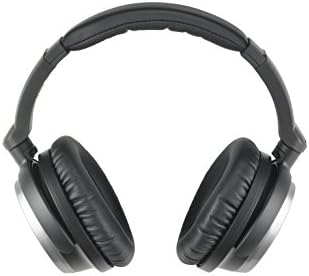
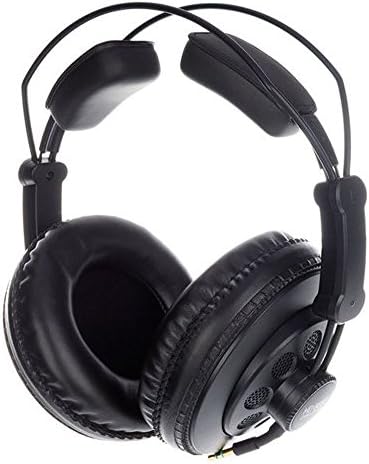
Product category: headphones
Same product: no